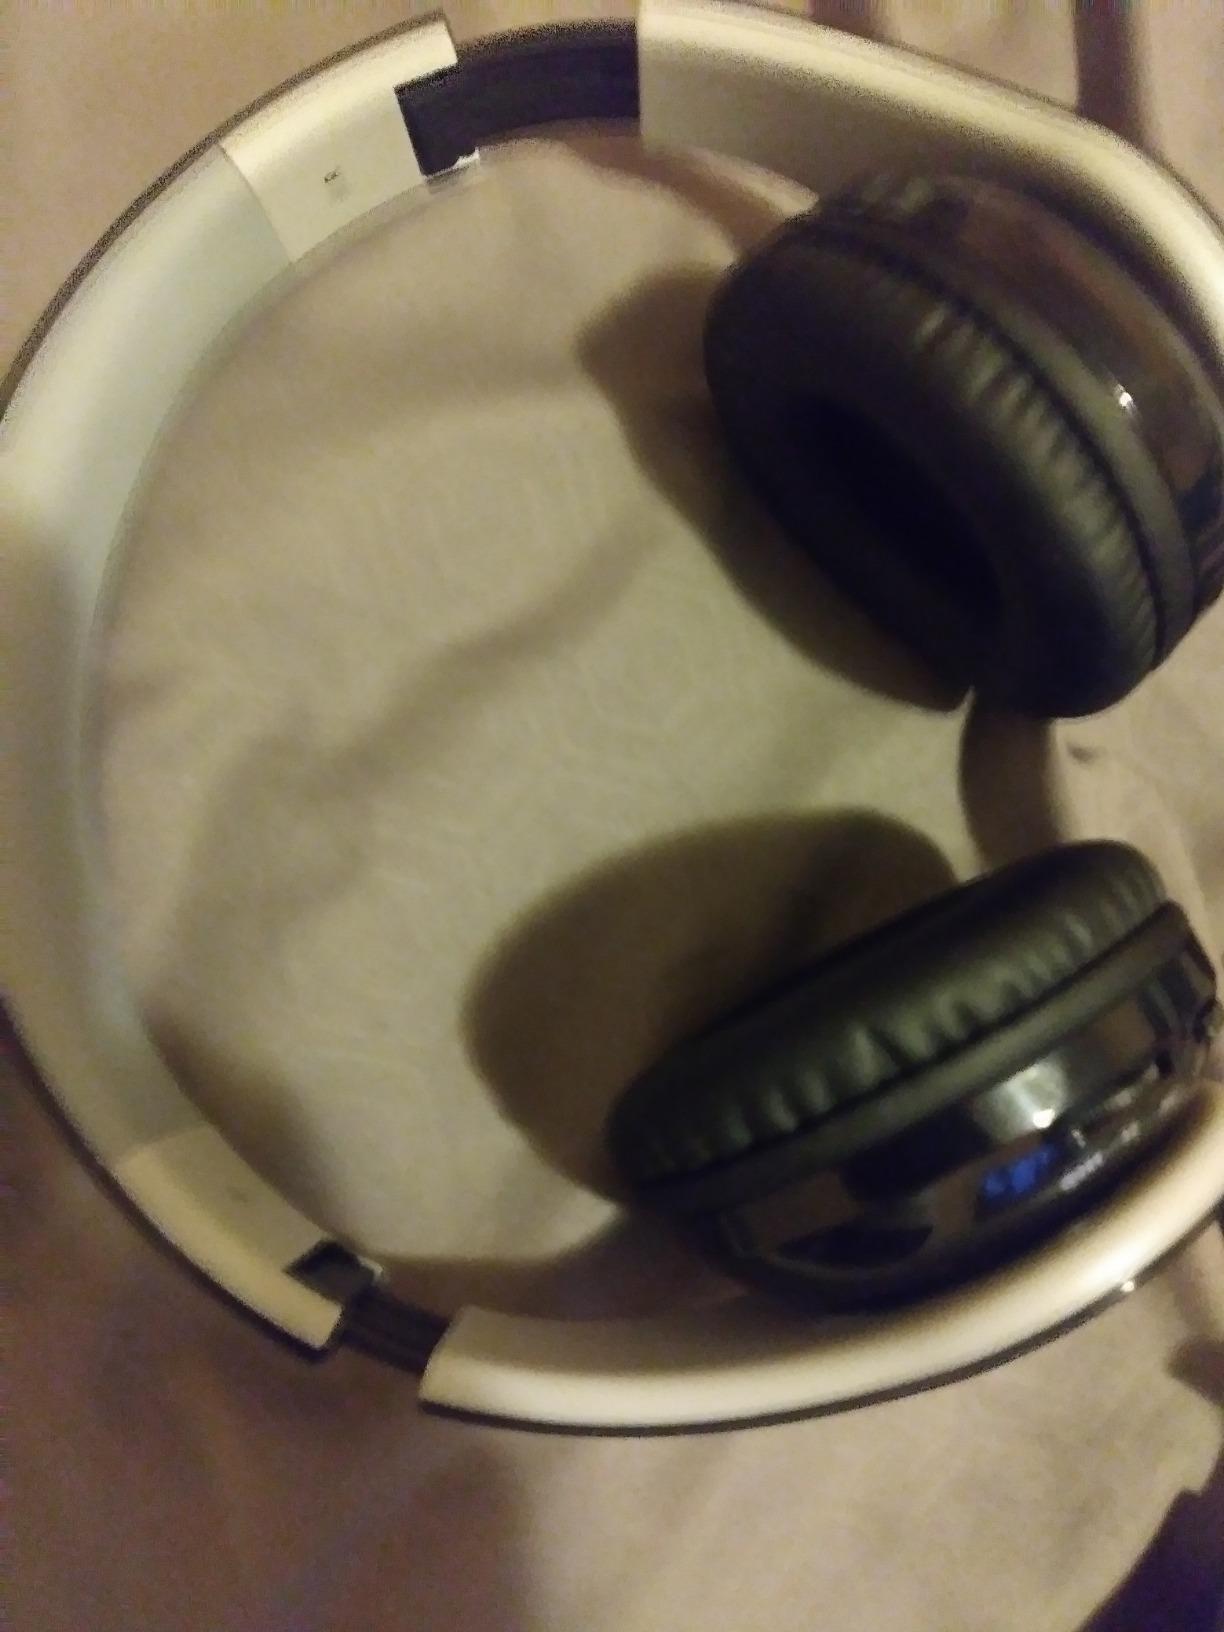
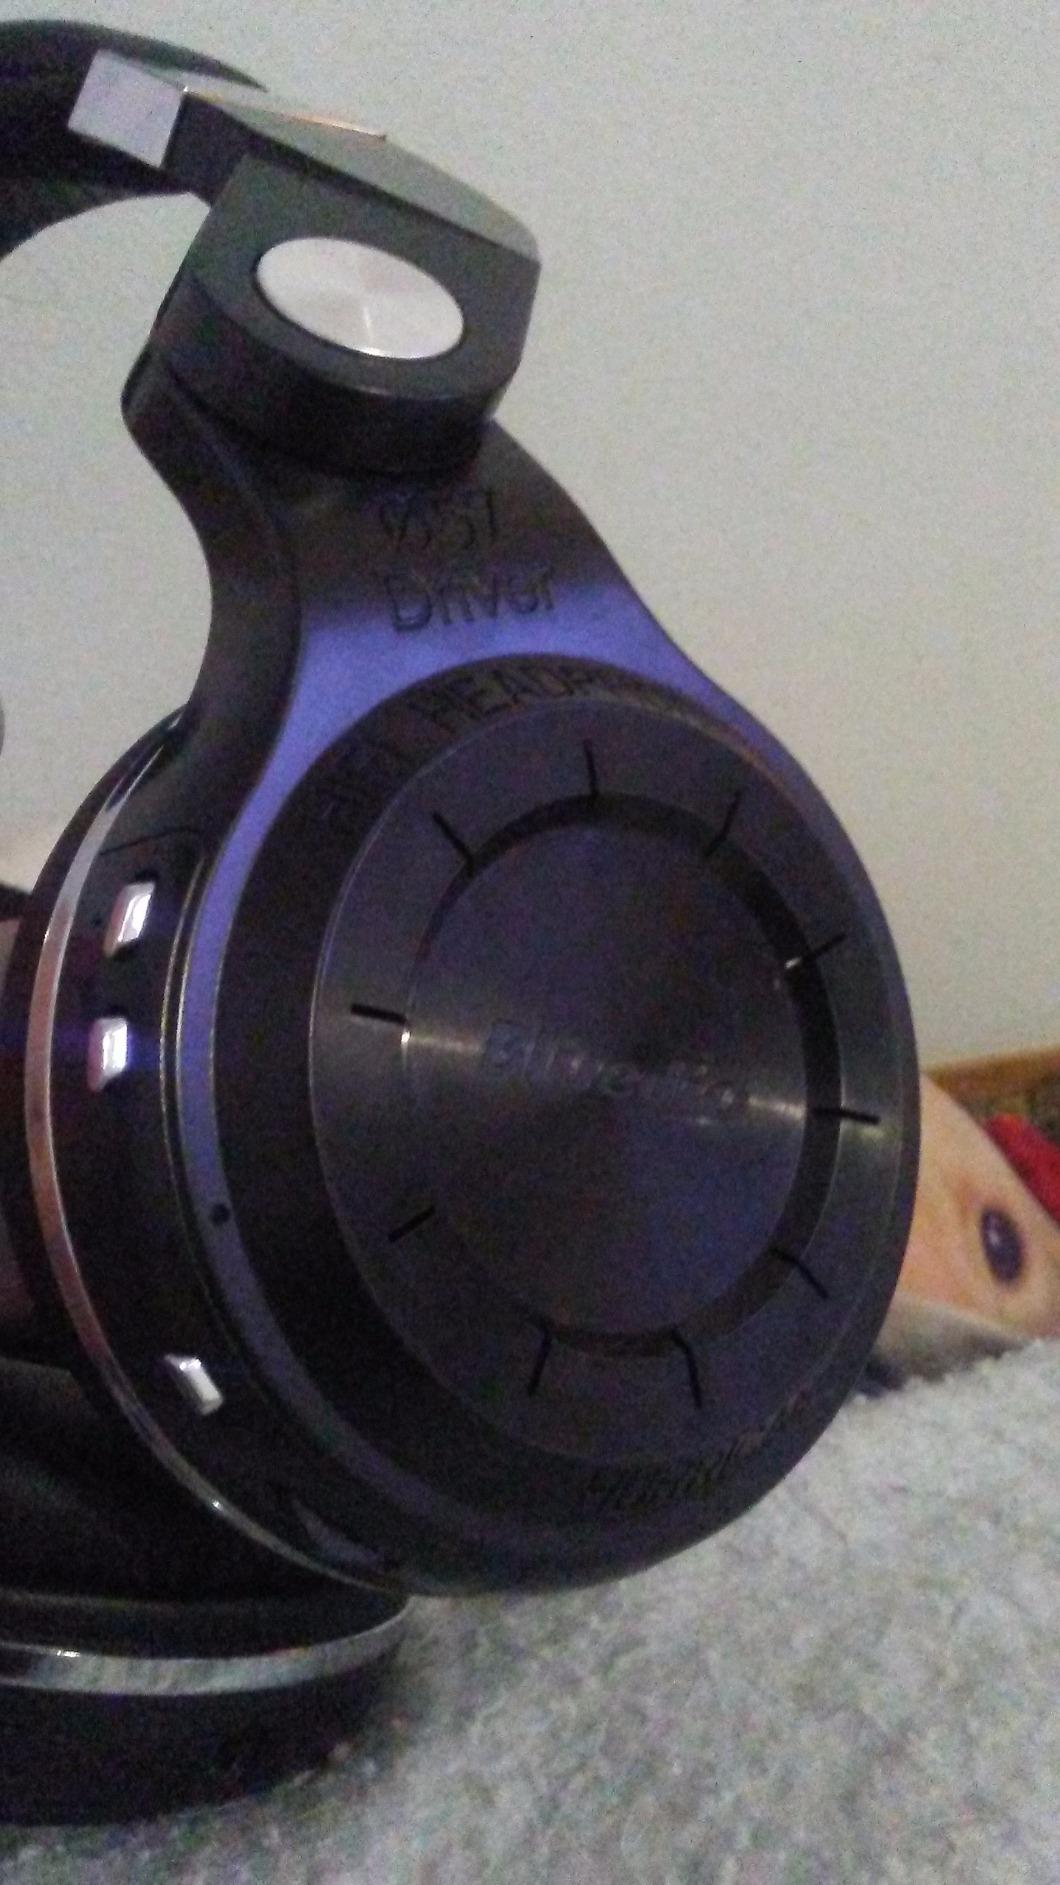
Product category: headphones
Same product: no